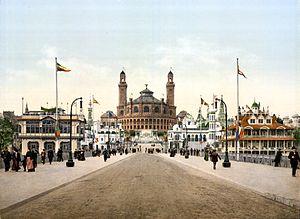
Exposition universelle de 1900 à Paris, en France. Vue du Pont d'Iéna en direction de la section Exposition coloniale aménagée au pied de l'ancien Palais du Trocadéro. De part et d'autre du pont, le Restaurant Belle Meunière (à gauche) et le Restaurant Britanique (à droite) prennent appui sur les quais de la Seine, au delà du Quai Debilly (aujourd'hui Avenue de New-York) la voie est bordée par les deux pavillons dédiés à l'Algérie.
Le pont d’Iéna est un pont parisien franchissant la Seine.
Le palais du Trocadéro était un édifice de la seconde moitié du XIXᵉ siècle, de tendance éclectique, d'inspirations mauresque et néo-byzantine. Situé dans le 16ᵉ arrondissement de Paris, sur la colline de Chaillot, entre la place du Trocadéro et les jardins du même nom, il était composé d'une salle de spectacle de 4 600 places prolongée de chaque côté par deux ailes courbées, accueillant chacune un musée, ainsi que des salles de conférences.